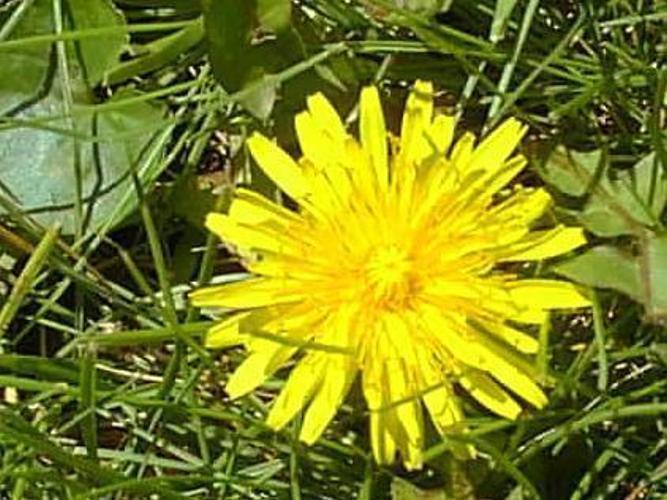
Label: common dandelion